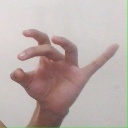
अक्षर: ओ